Tom and Jerry (Van Beuren)

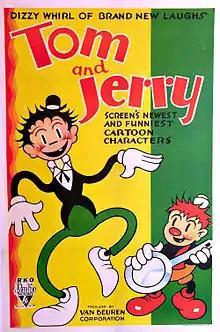
Film poster

Van Beuren’s "Tom and Jerry" was an early‑sound series of short cartoons released by RKO Pictures between 1931 and 1933. Each cartoon placed them in a new situation or occupation; the pair sang, danced and used music as sound effects and gags.